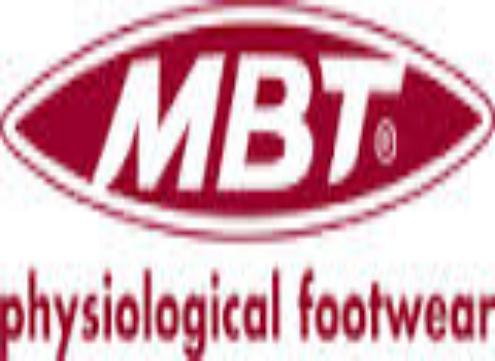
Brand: MBT
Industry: Clothes